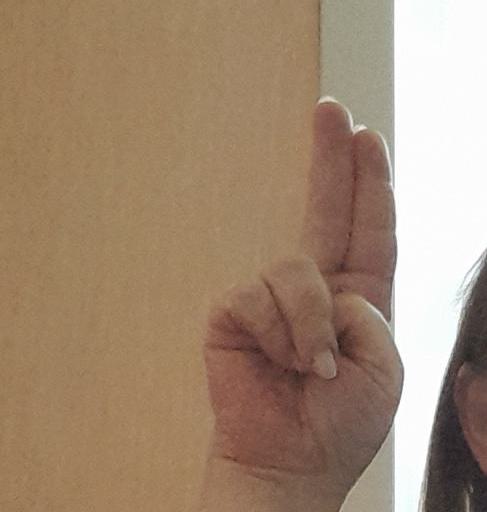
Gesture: two_up